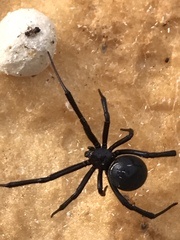
Species: Lactrodectus_hesperus